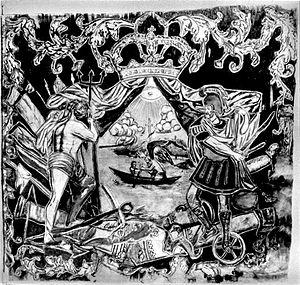
Le régiment Préobrajensky ou régiment de la Transfiguration est le plus ancien et l'un des plus prestigieux régiments de la Garde impériale russe. Il est intimement lié à l'histoire de l'émergence de l'Empire russe, de la fin du XVIIᵉ siècle au XIXᵉ siècle. À ce titre, il incorpore une forte charge symbolique.